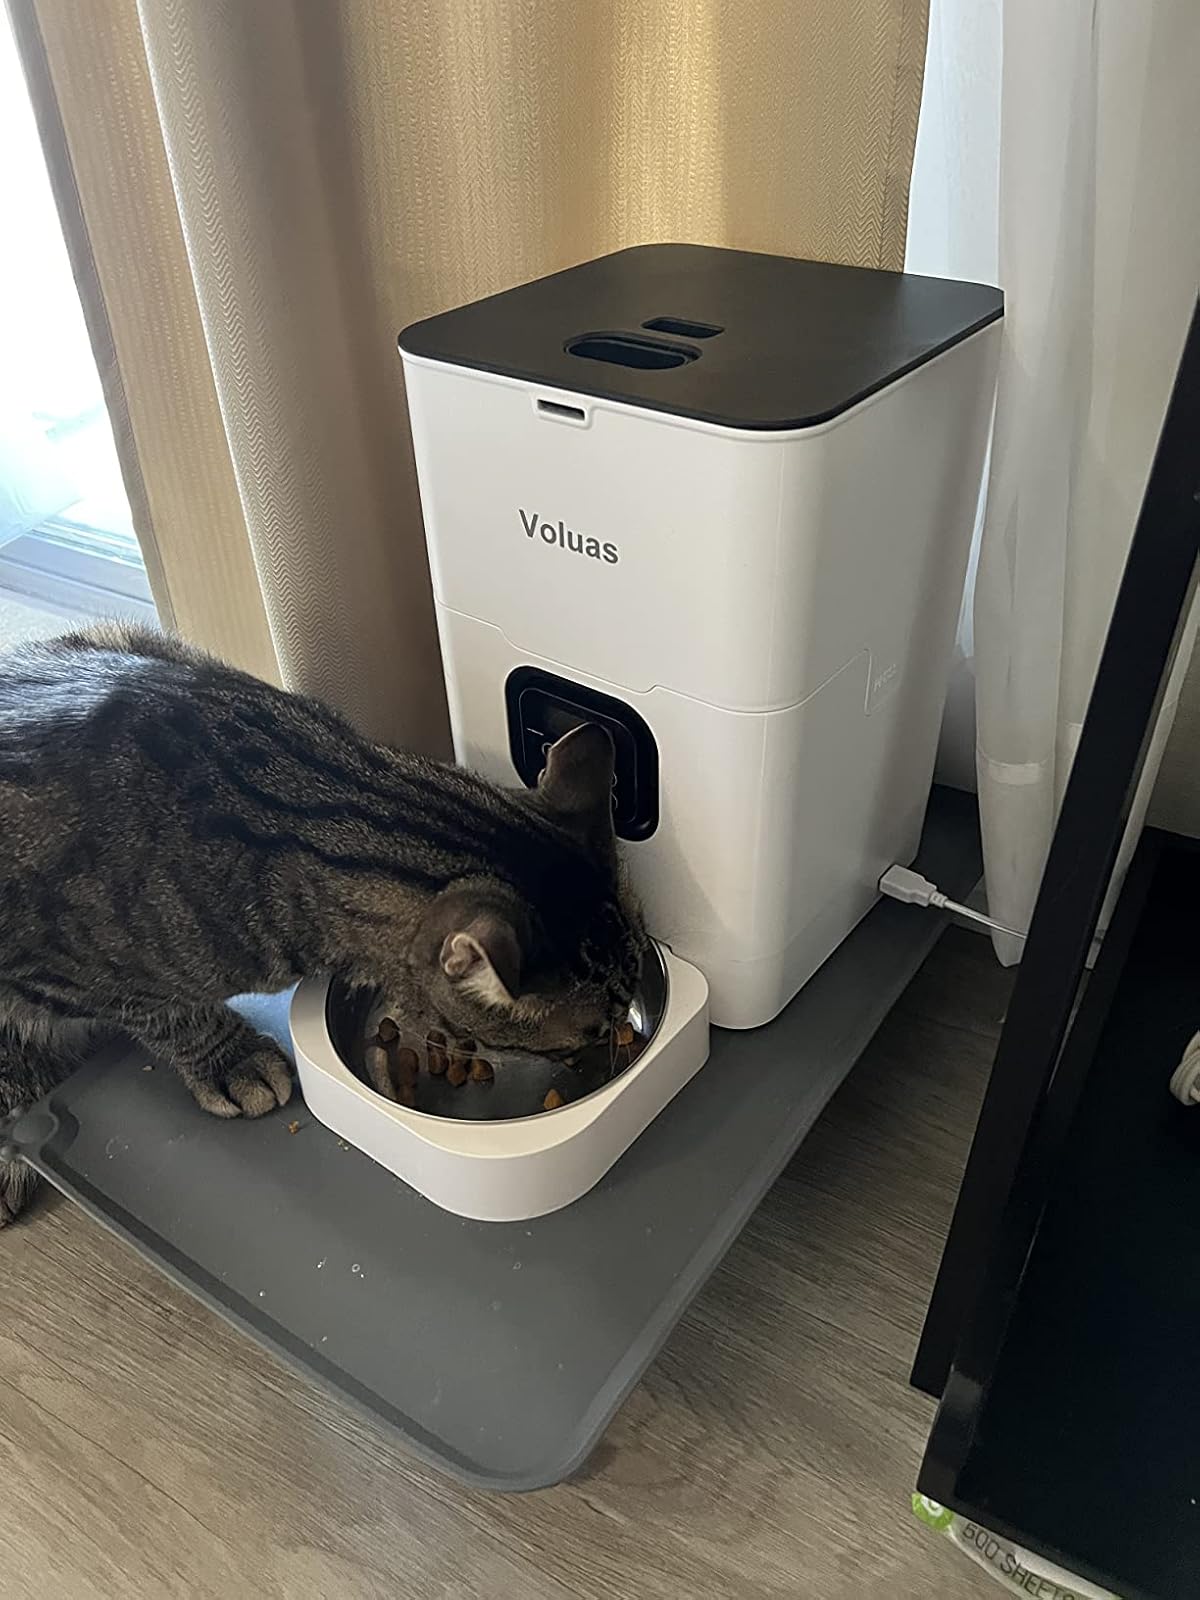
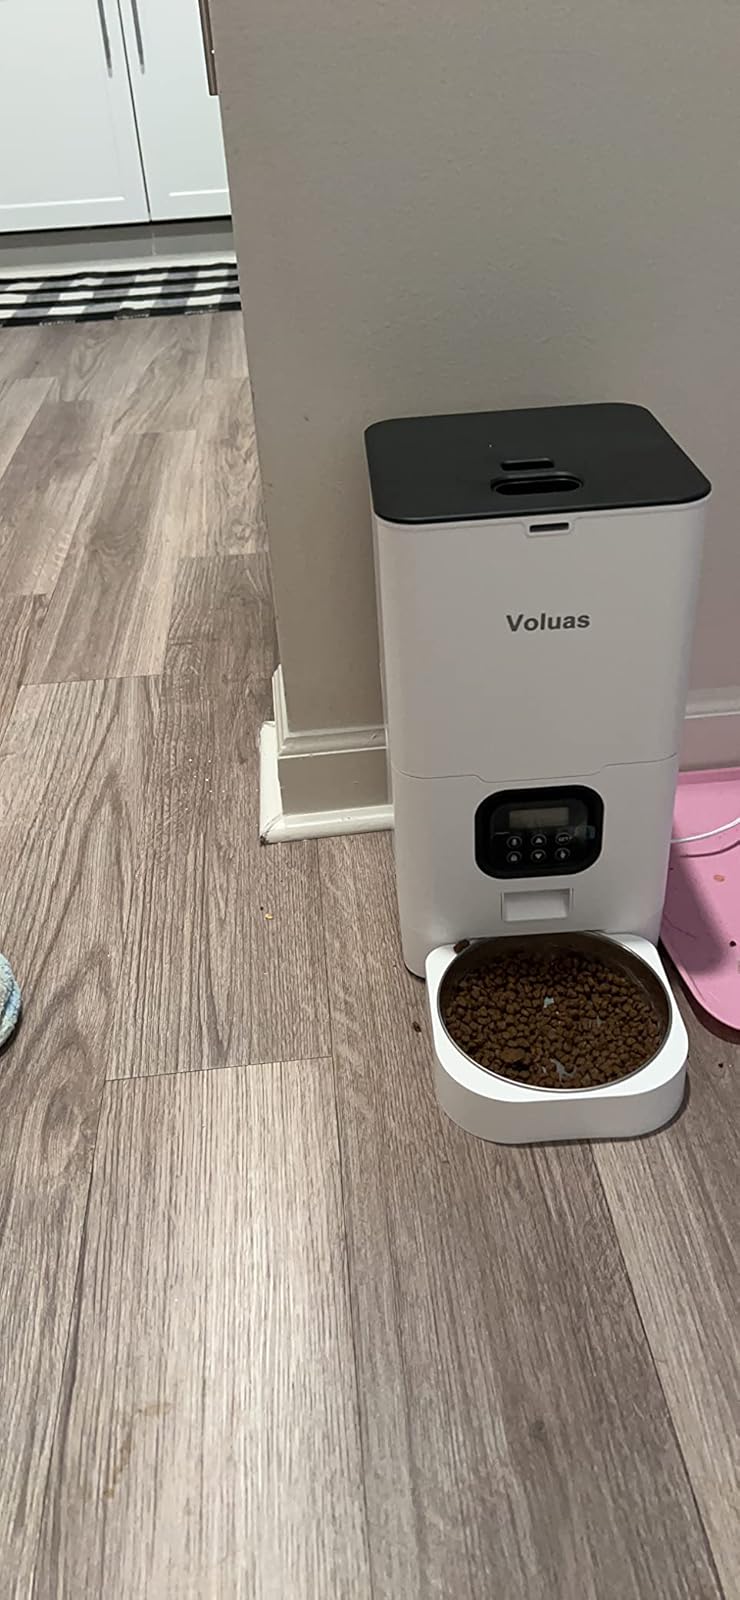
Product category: items_feeder
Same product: yes